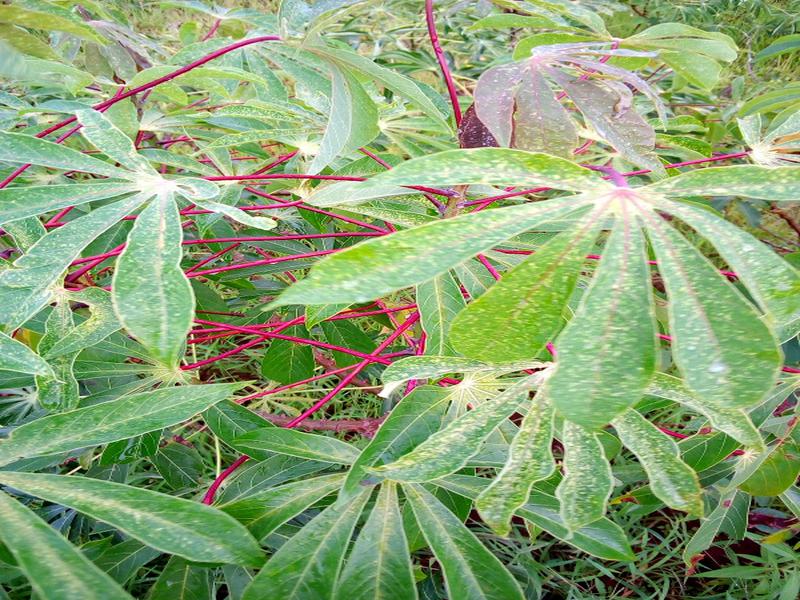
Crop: cassava
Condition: green_mottle